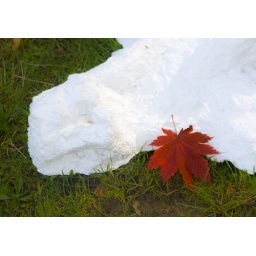
Red leaf by a white tree